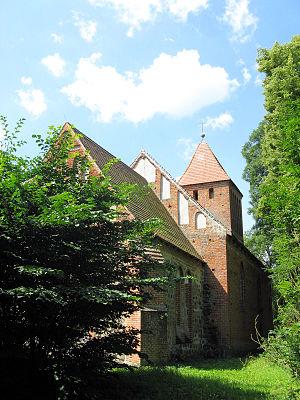
Reimershagen est une municipalité allemande du land de Mecklembourg-Poméranie-Occidentale et l'arrondissement de Rostock. En 2013, elle comptait 398 hab.